Stadthalle Graz

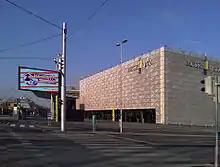
Messe Congress Graz (Hall A), directly beside Stadthalle (2008)

A characteristic element of the facility is the vaulted roof on four pillars, which extends beyond the outline of the arena from the side of the main entrance, also covering the space in front of the entrance and the tram stop located there.